Microcotyle hiatulae

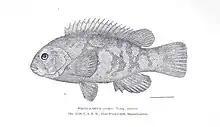
"Tautoga onitis" is the type host of "Microcotyle hiatulae"

The type-host in the original publication is "Hiatula Onitis" (Labridae) (currently "Tautoga onitis"). The type-locality is off Rhode Island, United States.